Sabueso Español

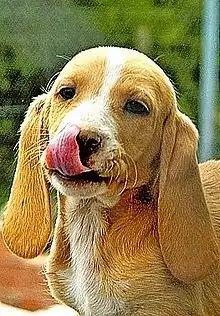
A Sabueso Español puppy.

The Spanish hound is a scenthound with a great sense of smell; characteristically it is an old type of European hound with a cold nose style of hunting. It has a distinctively loud, booming howl. Hunters can know the different phases of the hunt by listening to the hound: as it hunts, its voice changes from a loud, long bay to choppy short barks, indicating it has found its quarry. In far northern Spain, they call the short pattern of choppy barks the "latido" or "llatido".